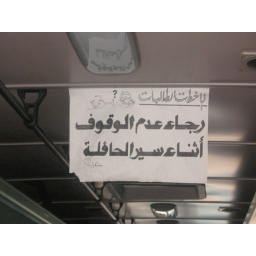
this photo in girls bus